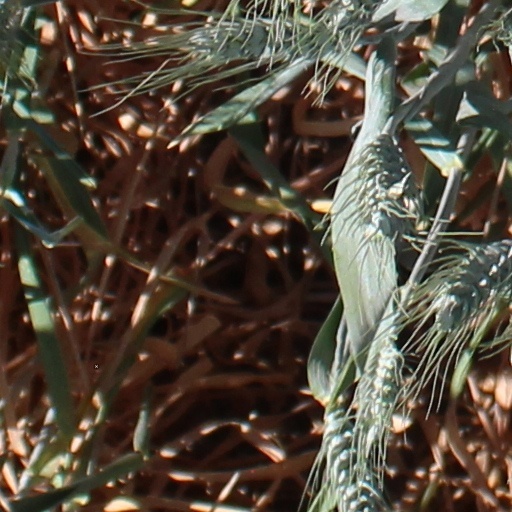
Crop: wheat